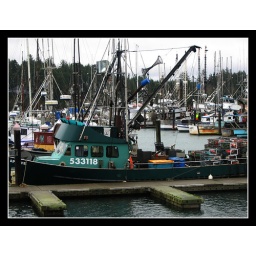
Fishing boat stocked with crab pots in the Charleston Harbor near Coos Bay, Oregon.